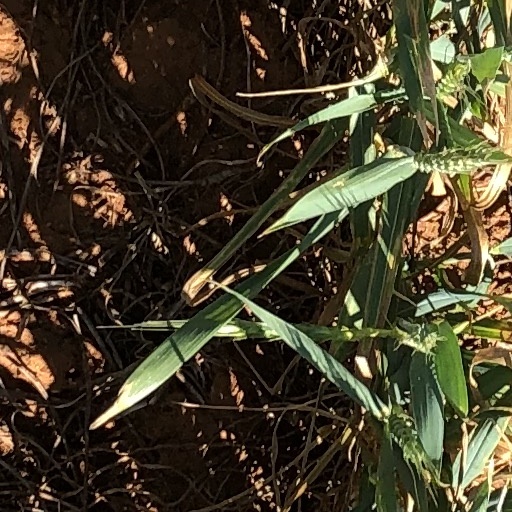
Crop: wheat